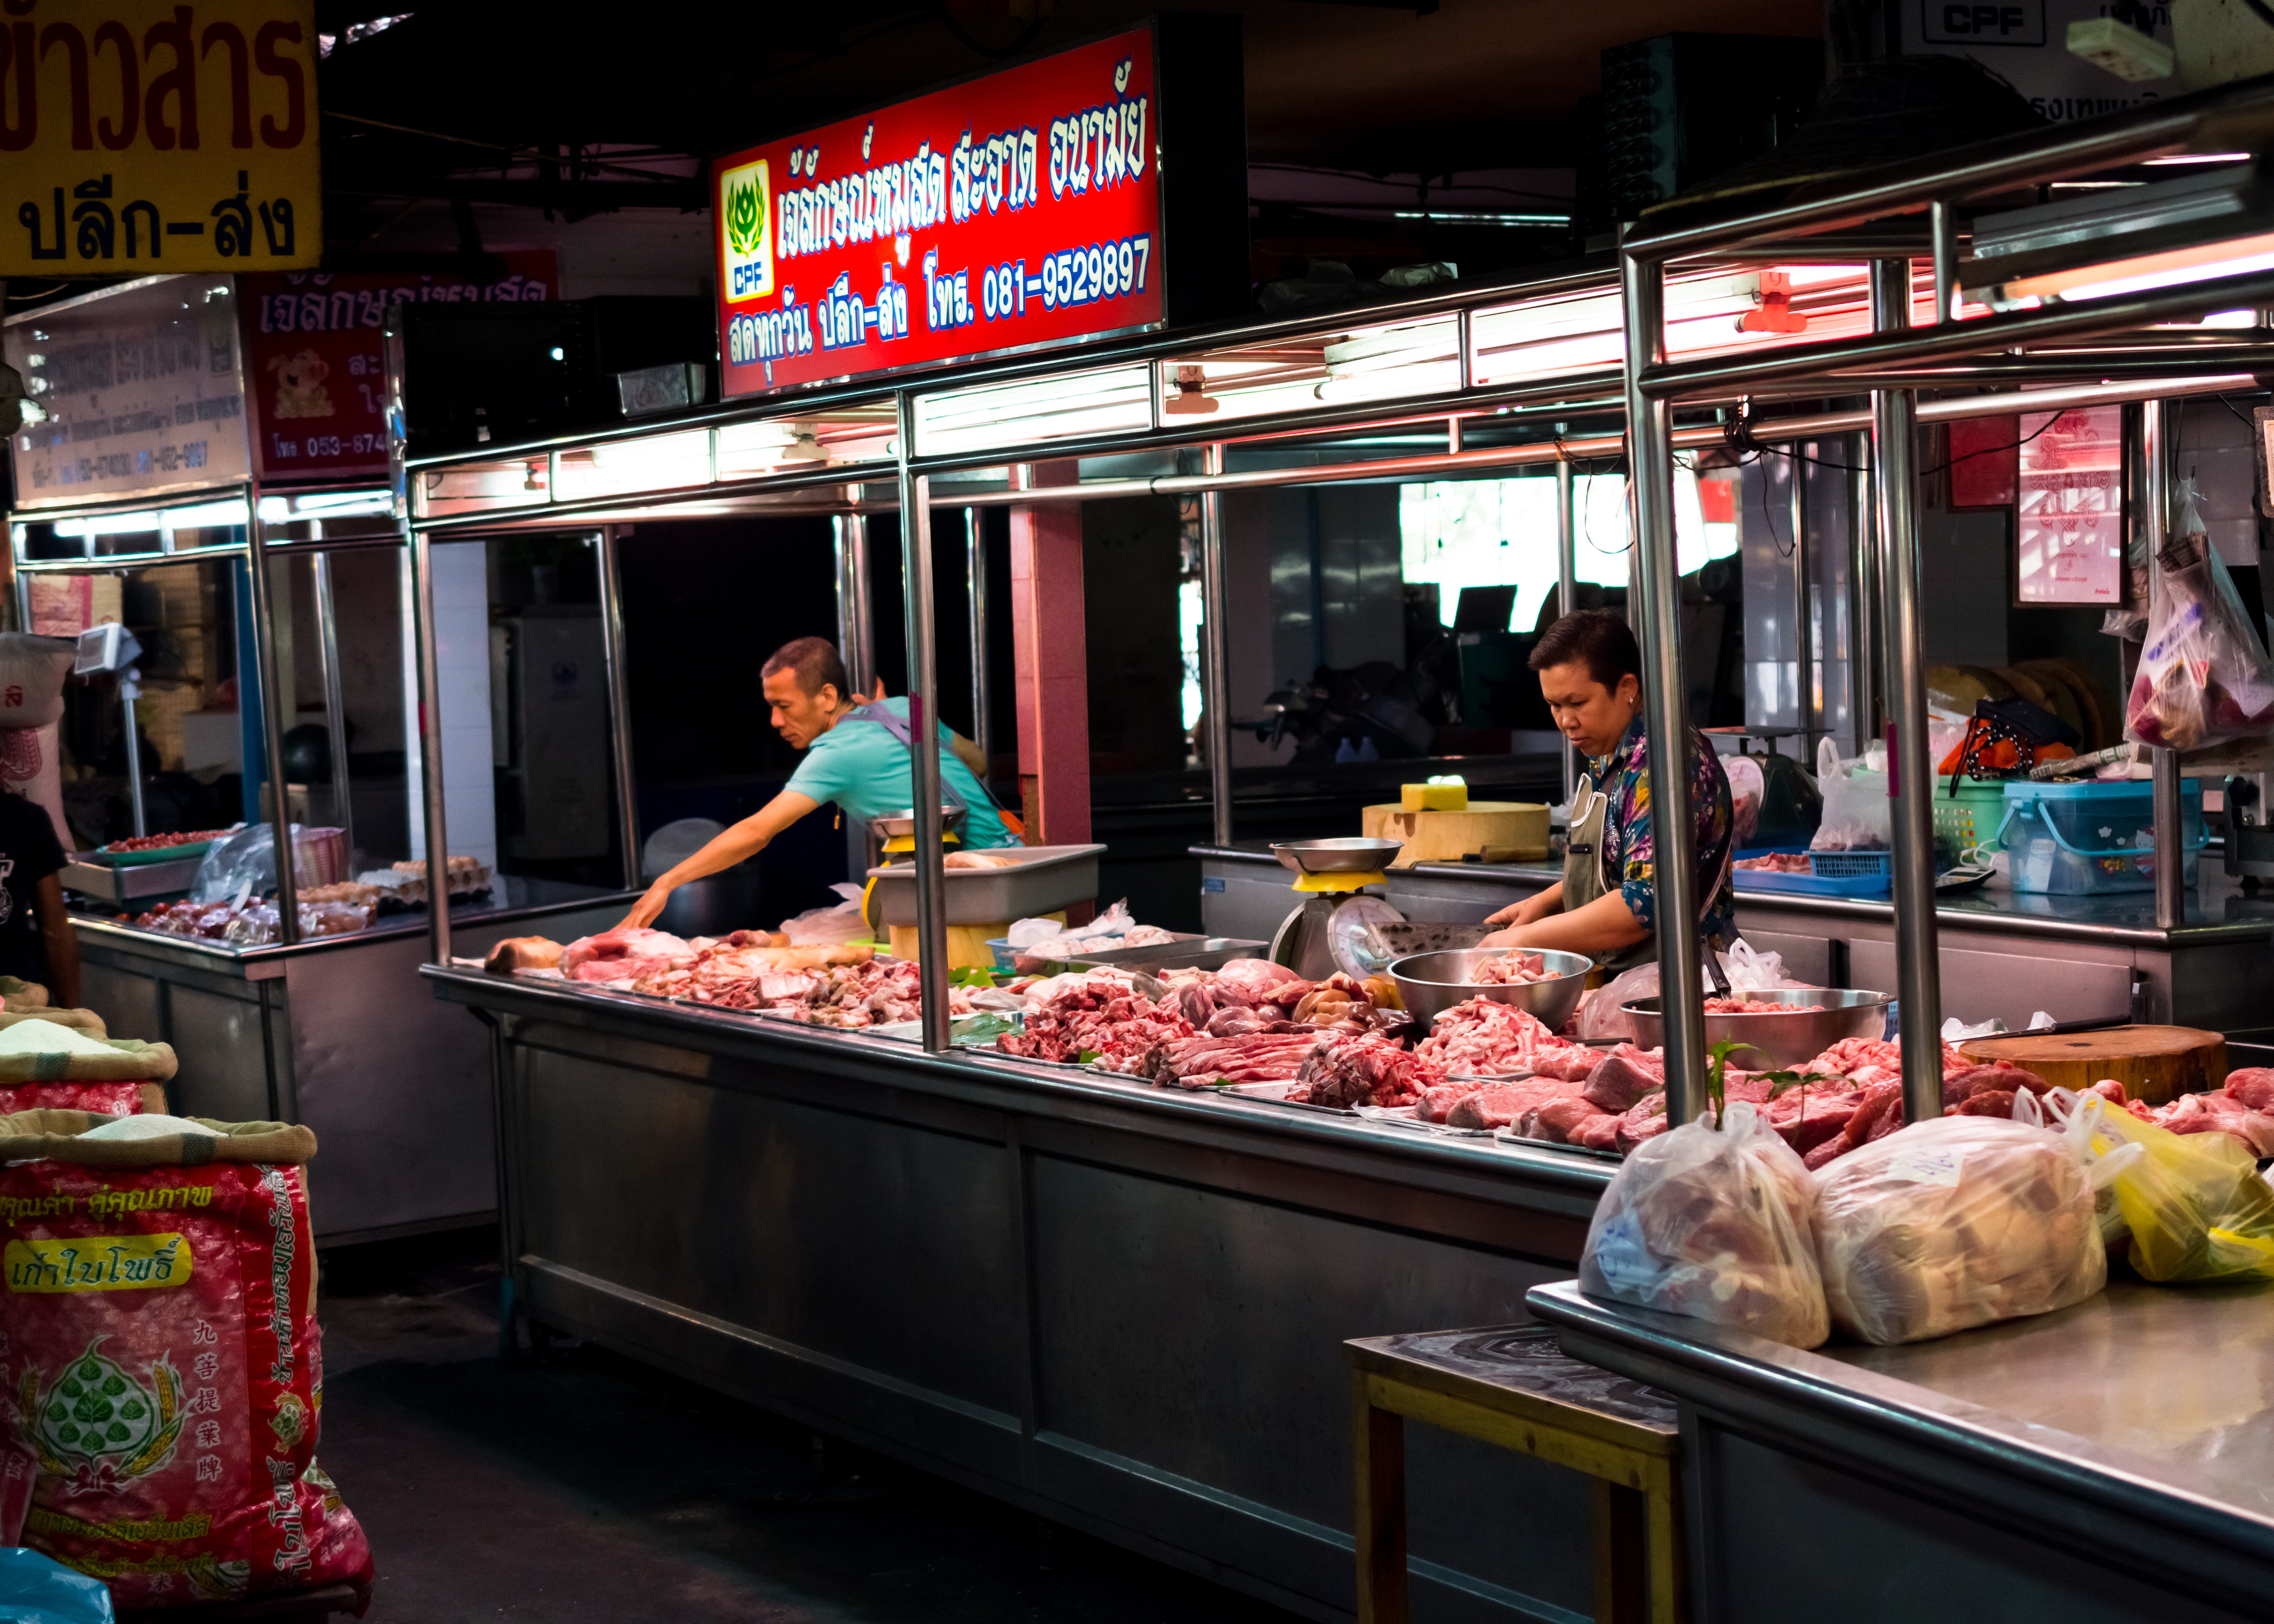
city, food, vendor, market, marketplace, fast food, public space, stall, street food, grocery store, retail, butcher, chiang mai, sense, north thailand, human settlement, convenience store, yatai, greengrocer, warorot market, meat seller